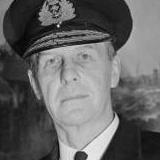
Age: 55